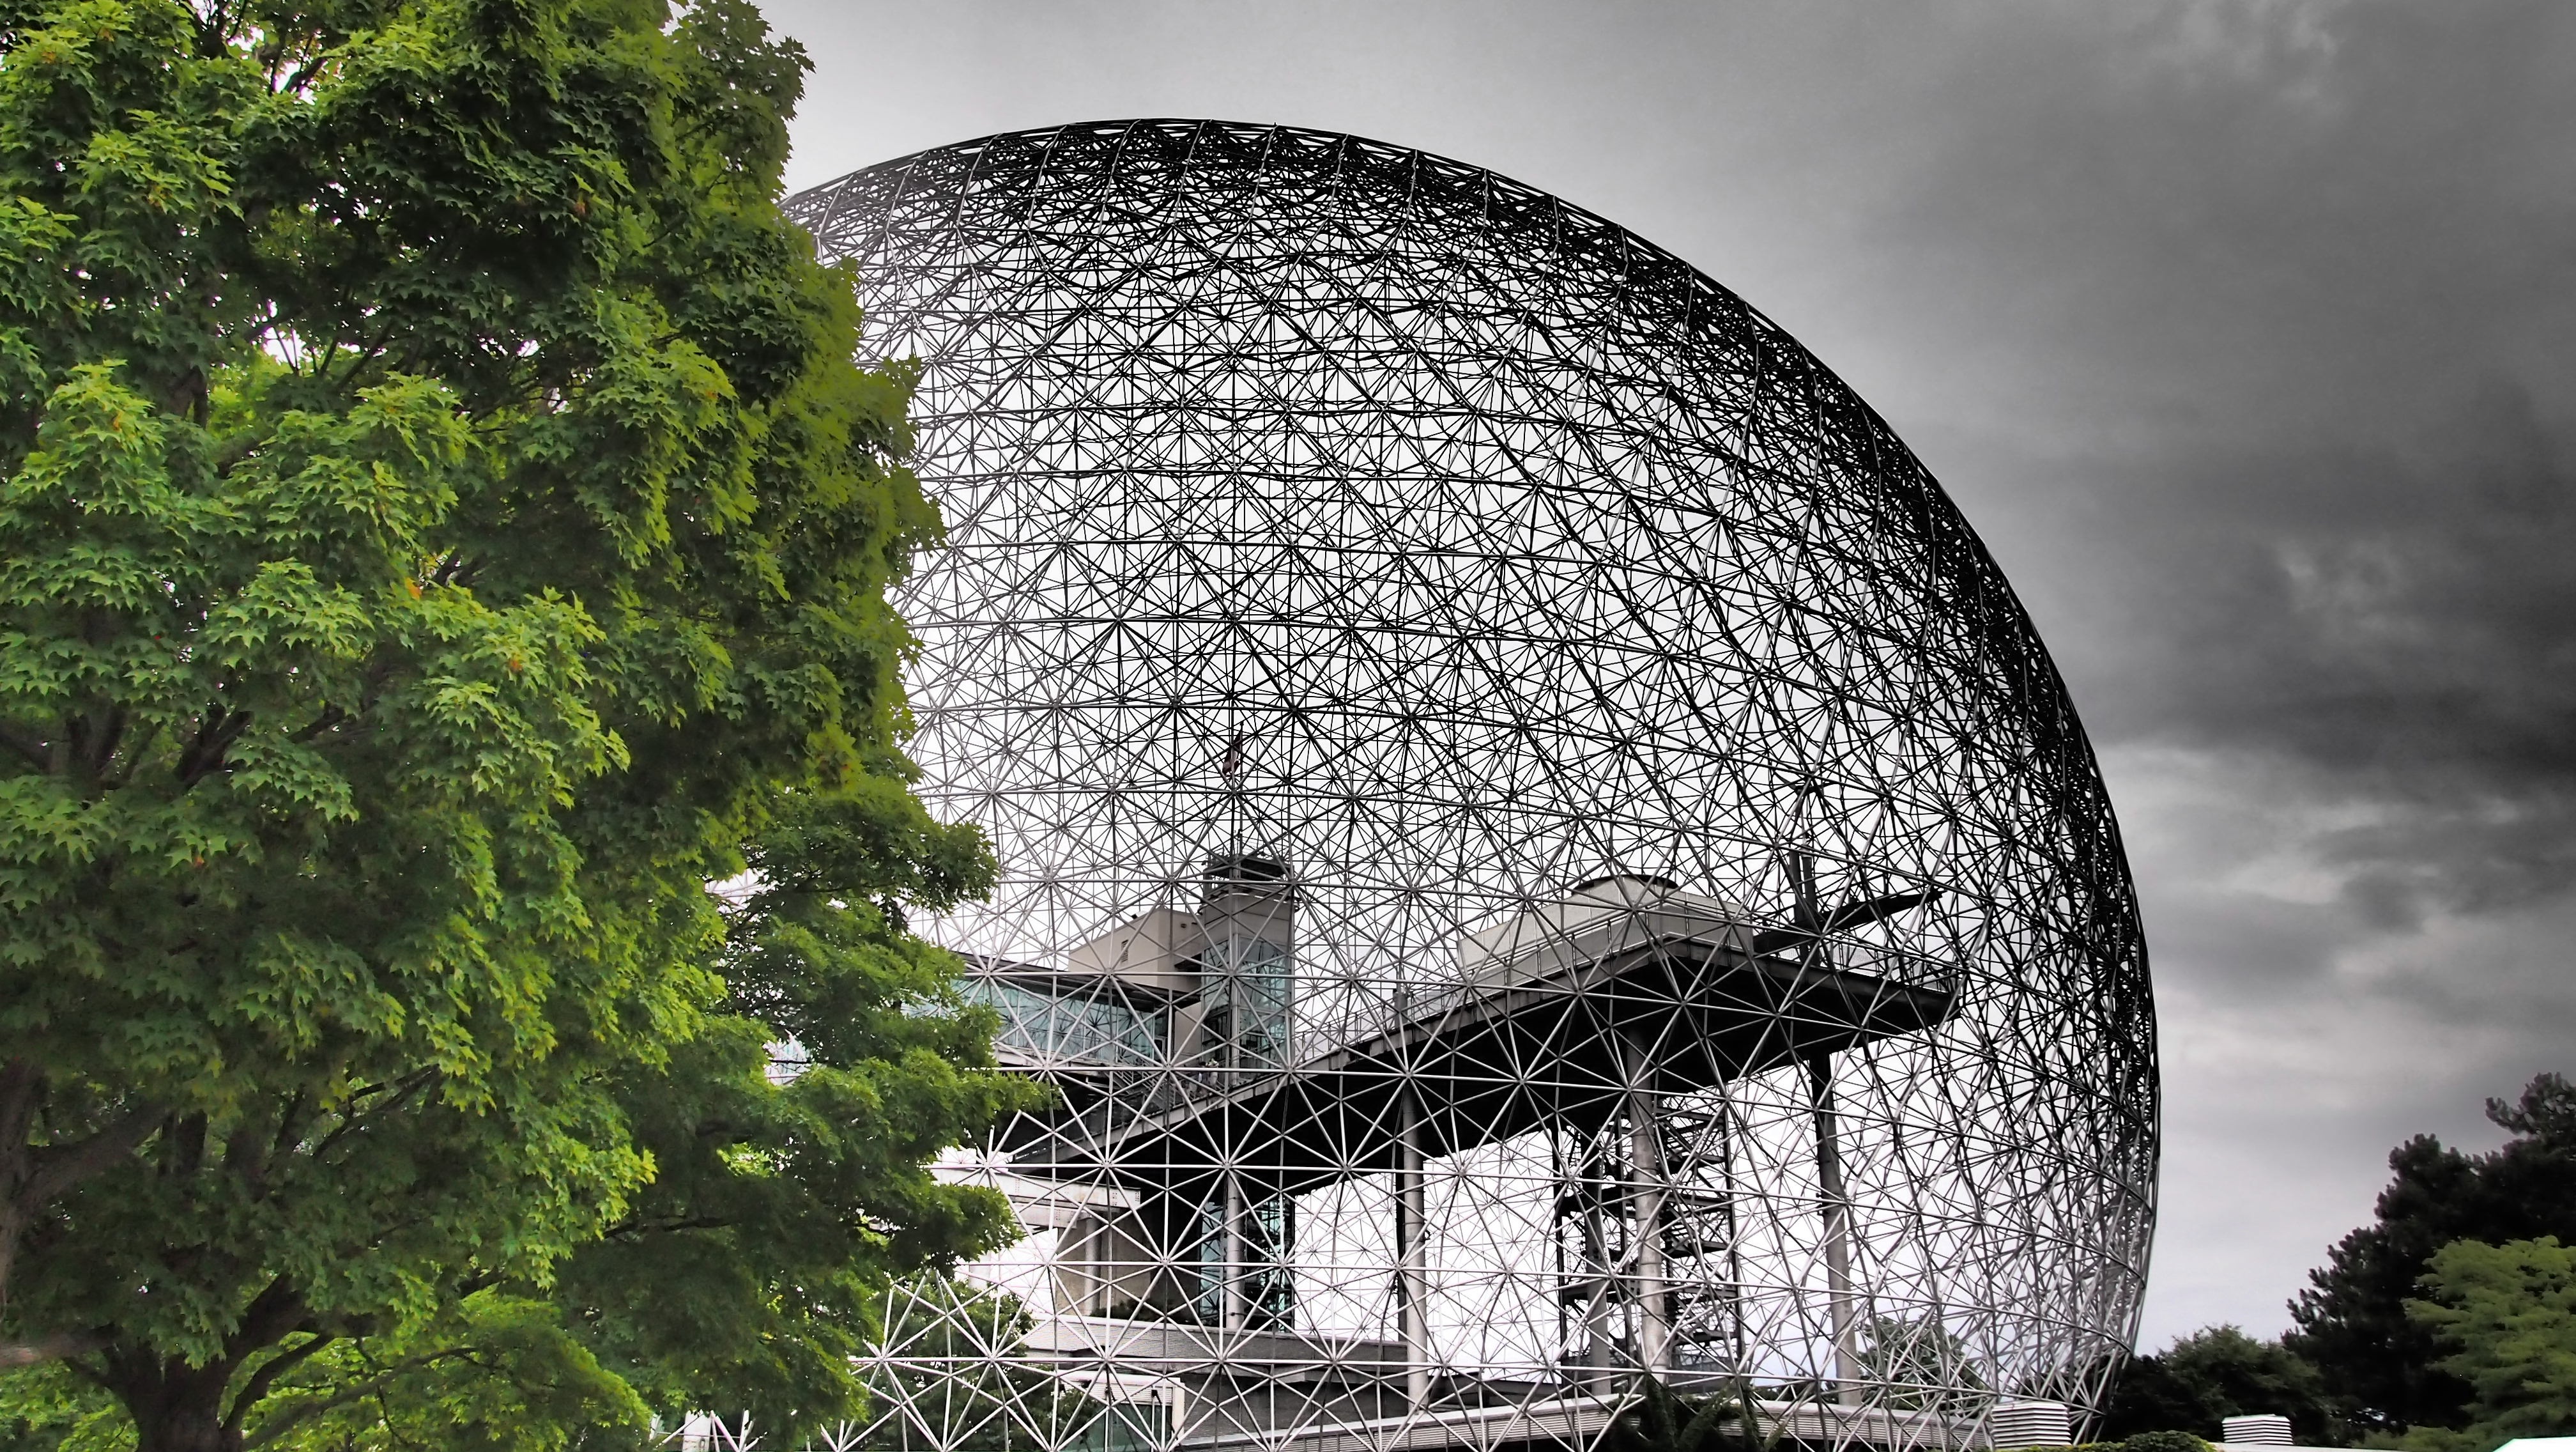
architecture, building, monument, arch, landmark, canada, ruins, montreal, biosphere, canada separate with commas, ancient history